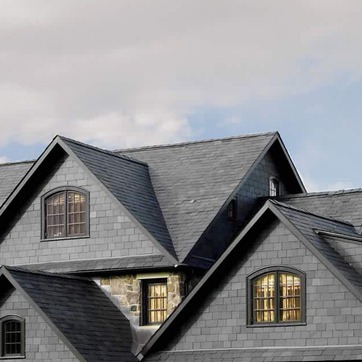
Material: other